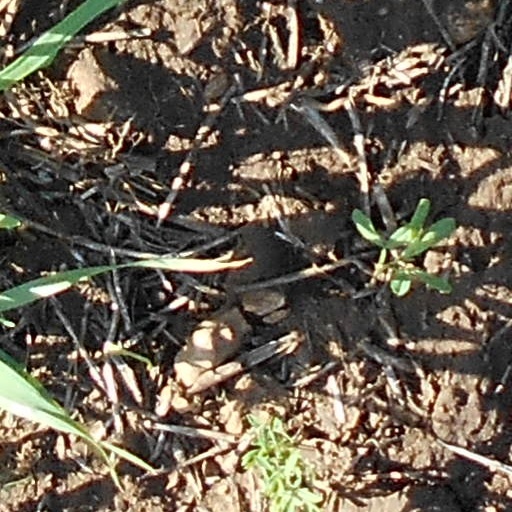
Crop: wheat